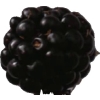
Label: blackberry